Hyperimmunoglobulin E syndrome

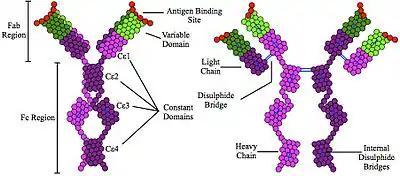
The structure of the Immunoglobulin E (IgE) antibody.

Hyperimmunoglobulinemia E syndrome (HIES), of which the autosomal dominant form is called Job's syndrome or Buckley syndrome, is a heterogeneous group of immune disorders. Job's is also very rare at about 300 cases currently in the literature.